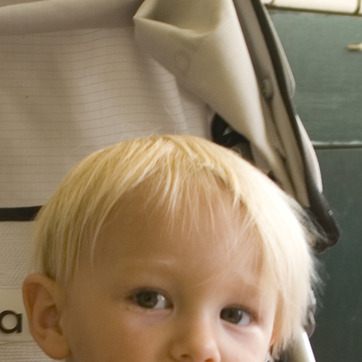
Material: hair